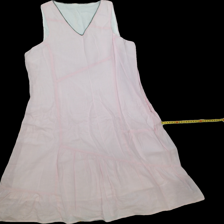
View: front
Type: Dress
Category: Ladies
Brand: Not Applicable
Colors: Pink
Material: 100%cotton
Trend: No trend
Stains: No
Price range: 50-100
Recommended usage: Reuse